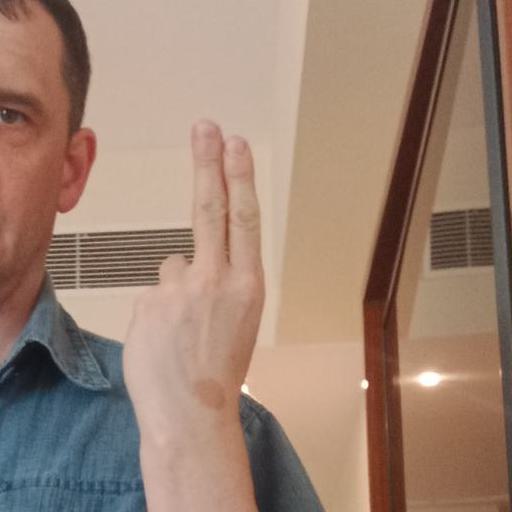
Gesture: two_up_inverted